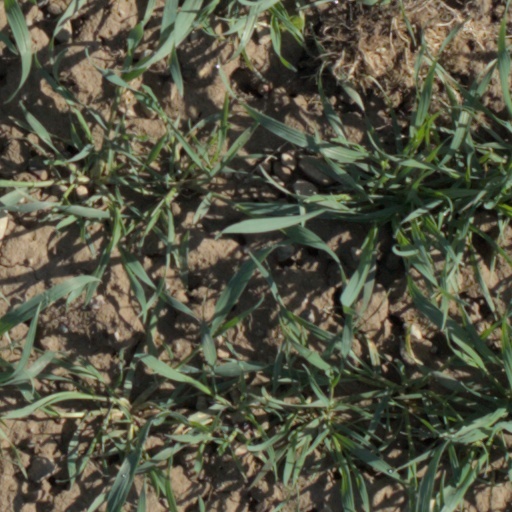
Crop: wheat